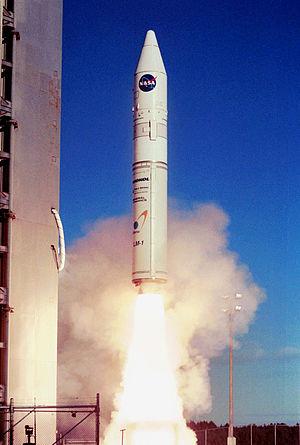
Le Pacific Spaceport Complex – Alaska, anciennement Kodiak Launch Complex jusqu'en 2016, est une base de lancement à but commercial et militaire situé sur l'île Kodiak, une île côtière du sud de l'Alaska, gérée par la Corporation Aérospatiale d'Alaska. Inaugurée en 1998, la base est utilisée par différents clients pour mener diverses missions à l'aide de missiles, fusées-sondes ou lanceurs orbitaux. La base étant idéalement placée pour atteindre des orbites polaires, plusieurs vols ont été effectués avec des satellites à bord. En 2018, la compagnie Astra Space a réalisée le premier vol commercial suborbital de la base, et tente en 2020 d'effectuer son premier vol orbital à l'aide son lanceur Rocket 3.
La fusée Athena a été nommée de diverses façons : appelée Lockheed Launch Vehicle lors de sa création en 1993 par la Lockheed Corporation, elle a été renommée Lockheed Martin Launch Vehicle lorsque la société a fusionné avec Martin Marietta et devenir Lockheed Martin pour devenir enfin Athena.